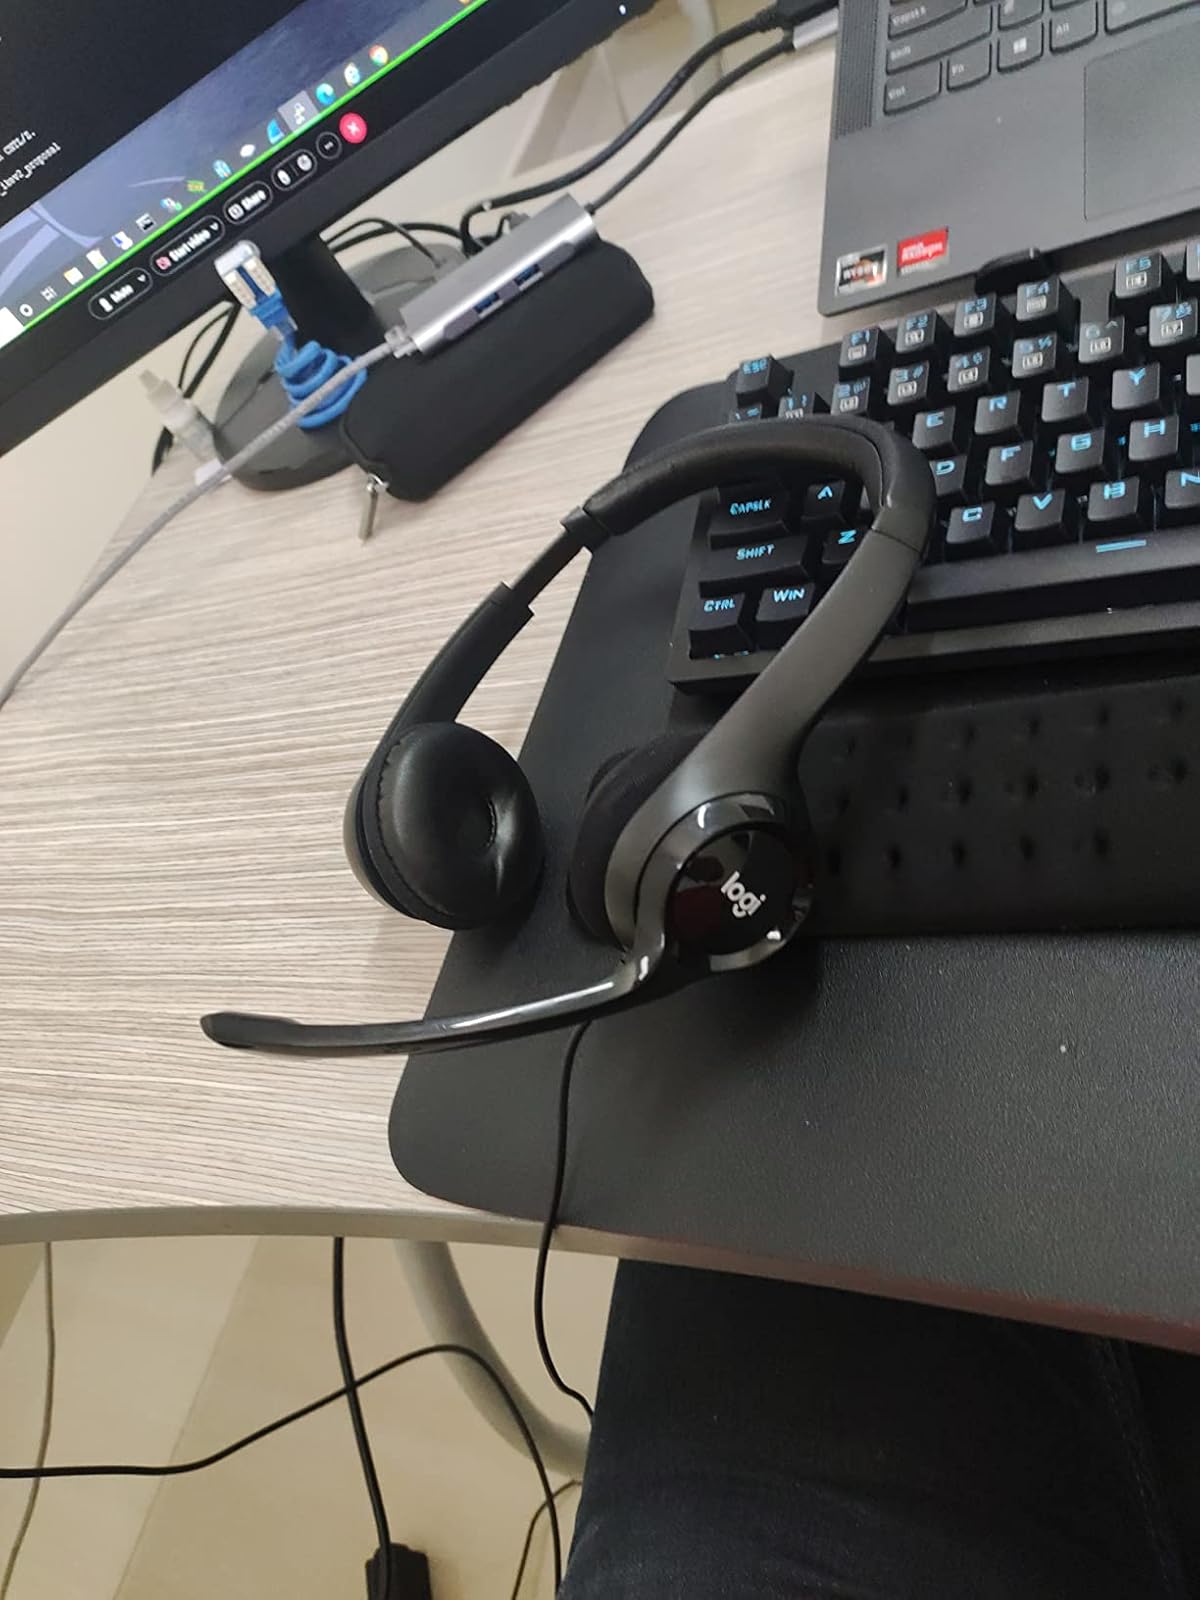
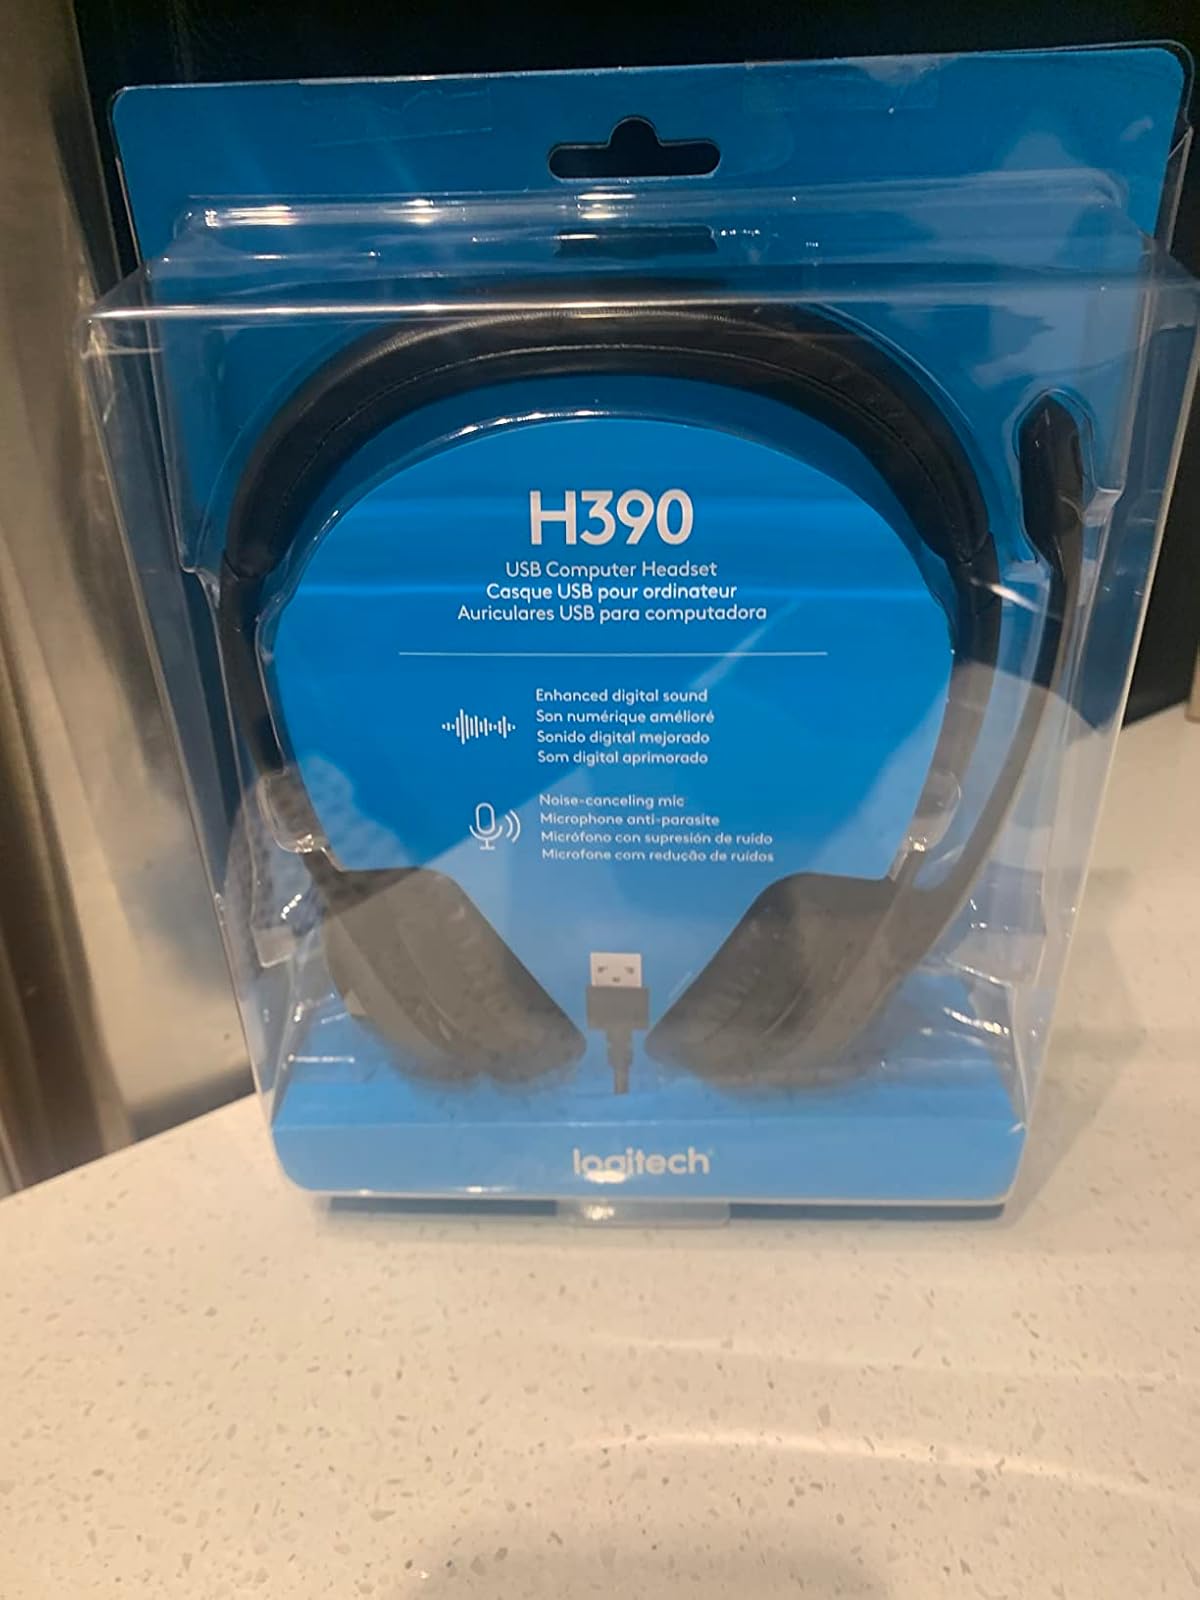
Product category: headphones
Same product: yes